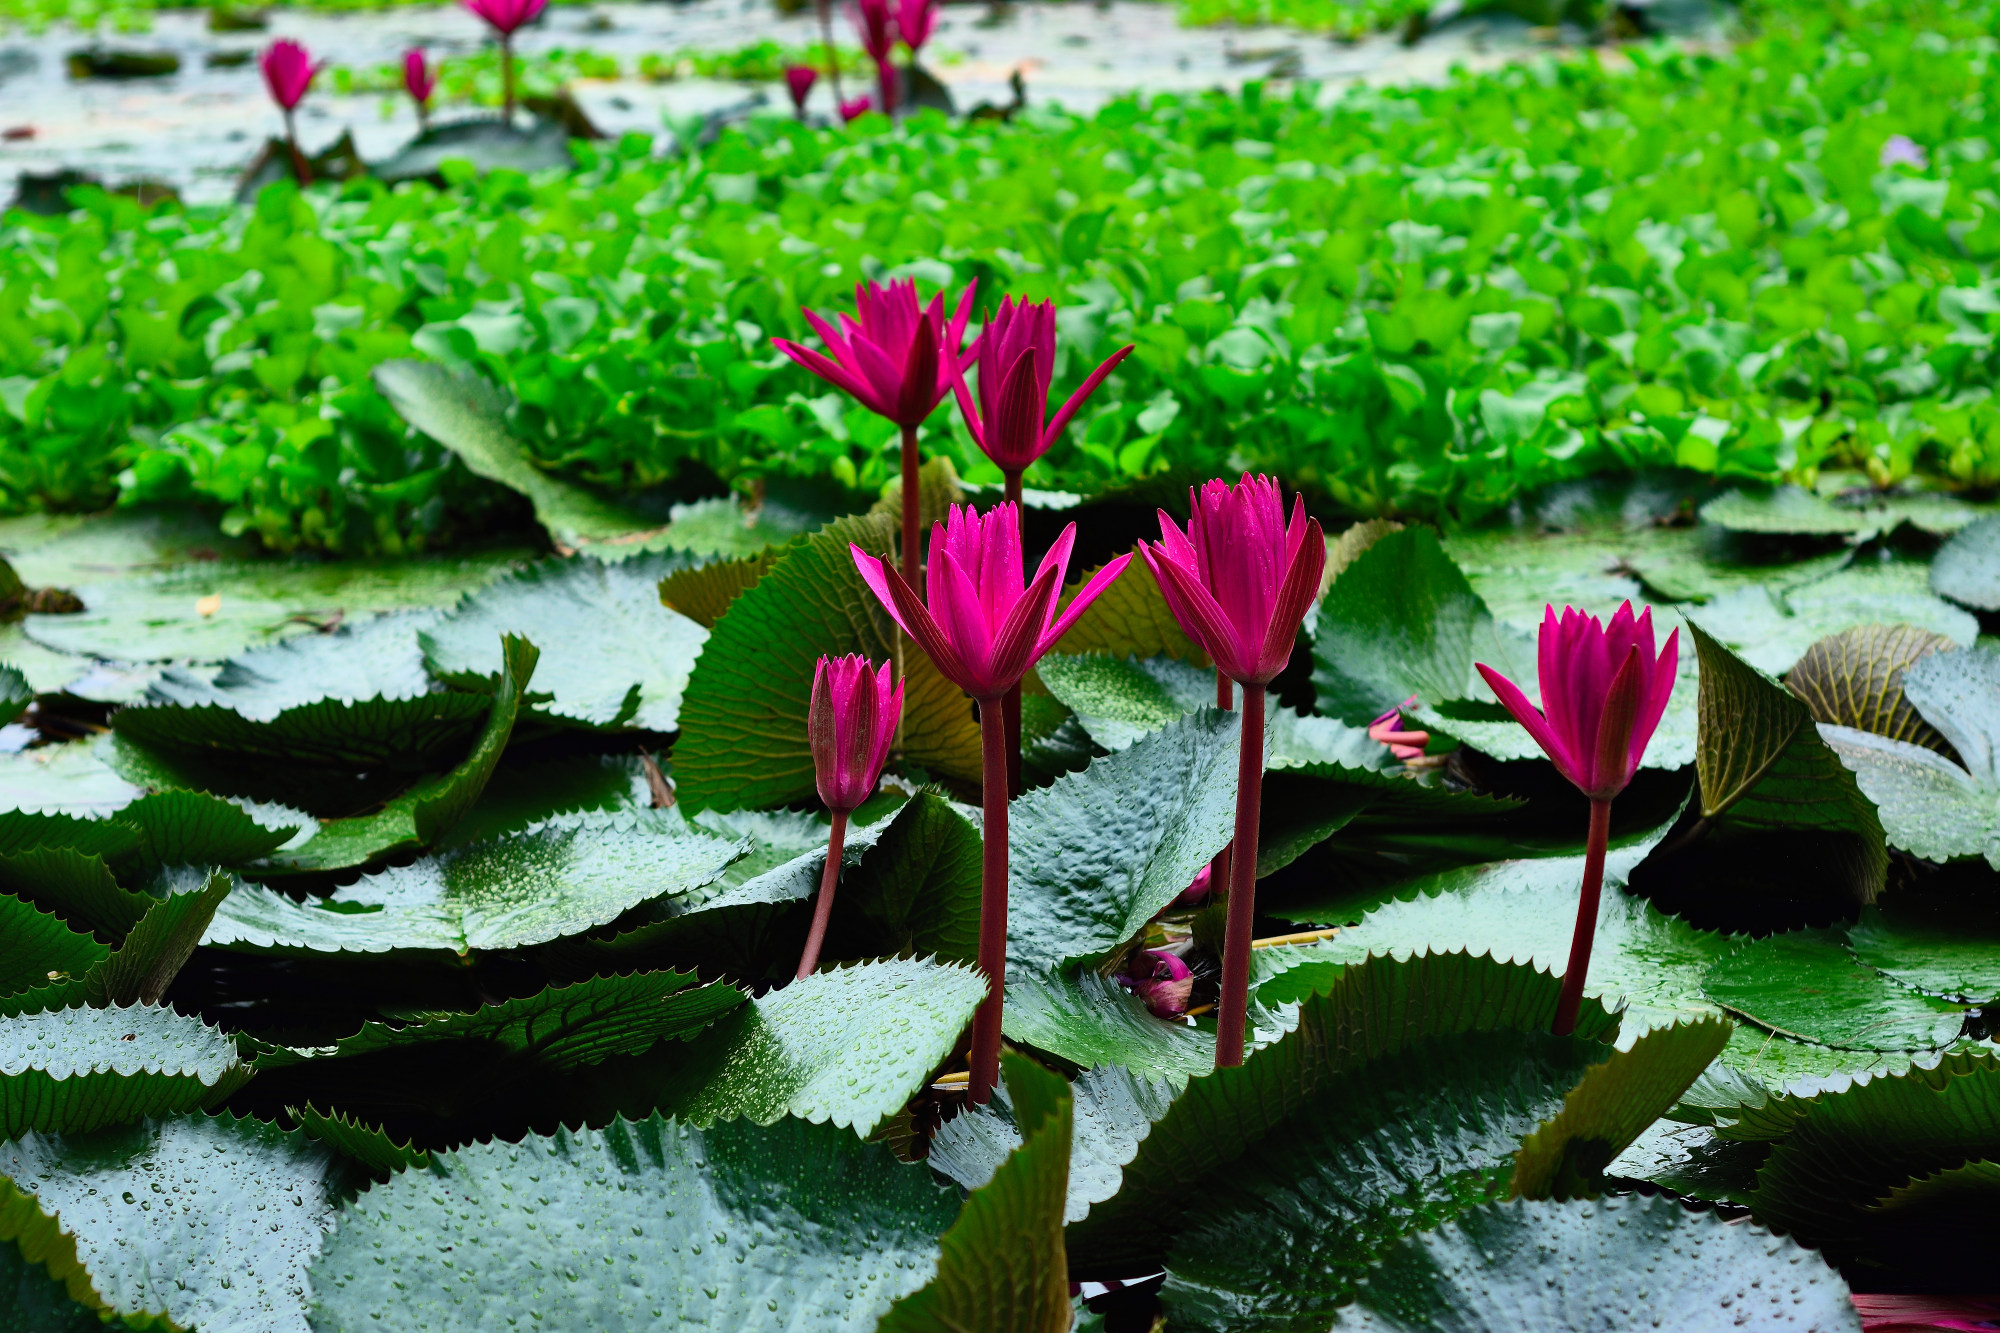
Pink Water Lily & Water Hyacinth — Khurushkul Pond, Bangladesh
Pink water lily (Nymphaea) flowers blooming amid dense water hyacinth (Eichhornia crassipes) coverage in a freshwater pond near Khurushkul, Cox's Bazar, Bangladesh. Photographed during the June 2026 monsoon season, with post-rain water droplets visible on the lily pads. Part of a 100-image GPS-tagged survey of the same pond.
Location: Khurushkul, Chattogram, Bangladesh
Captured: 2026-06-19T10:37:51+06:00